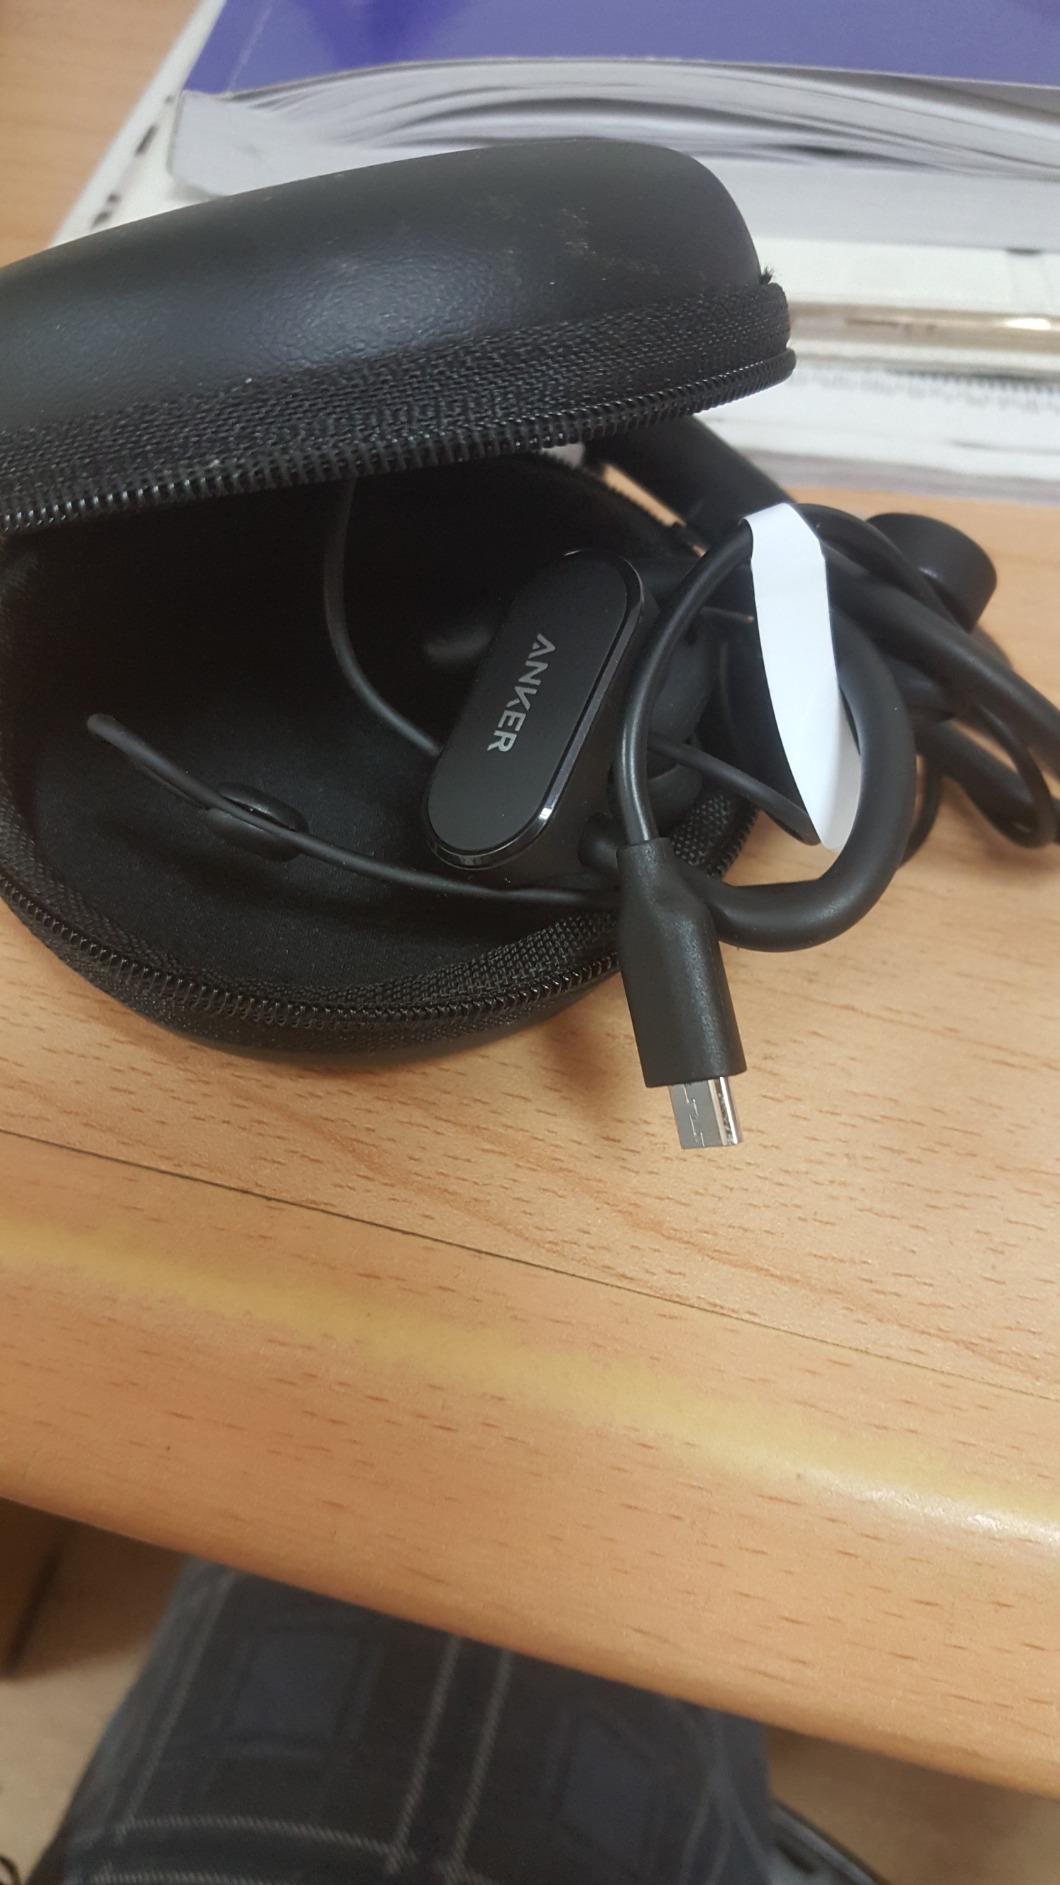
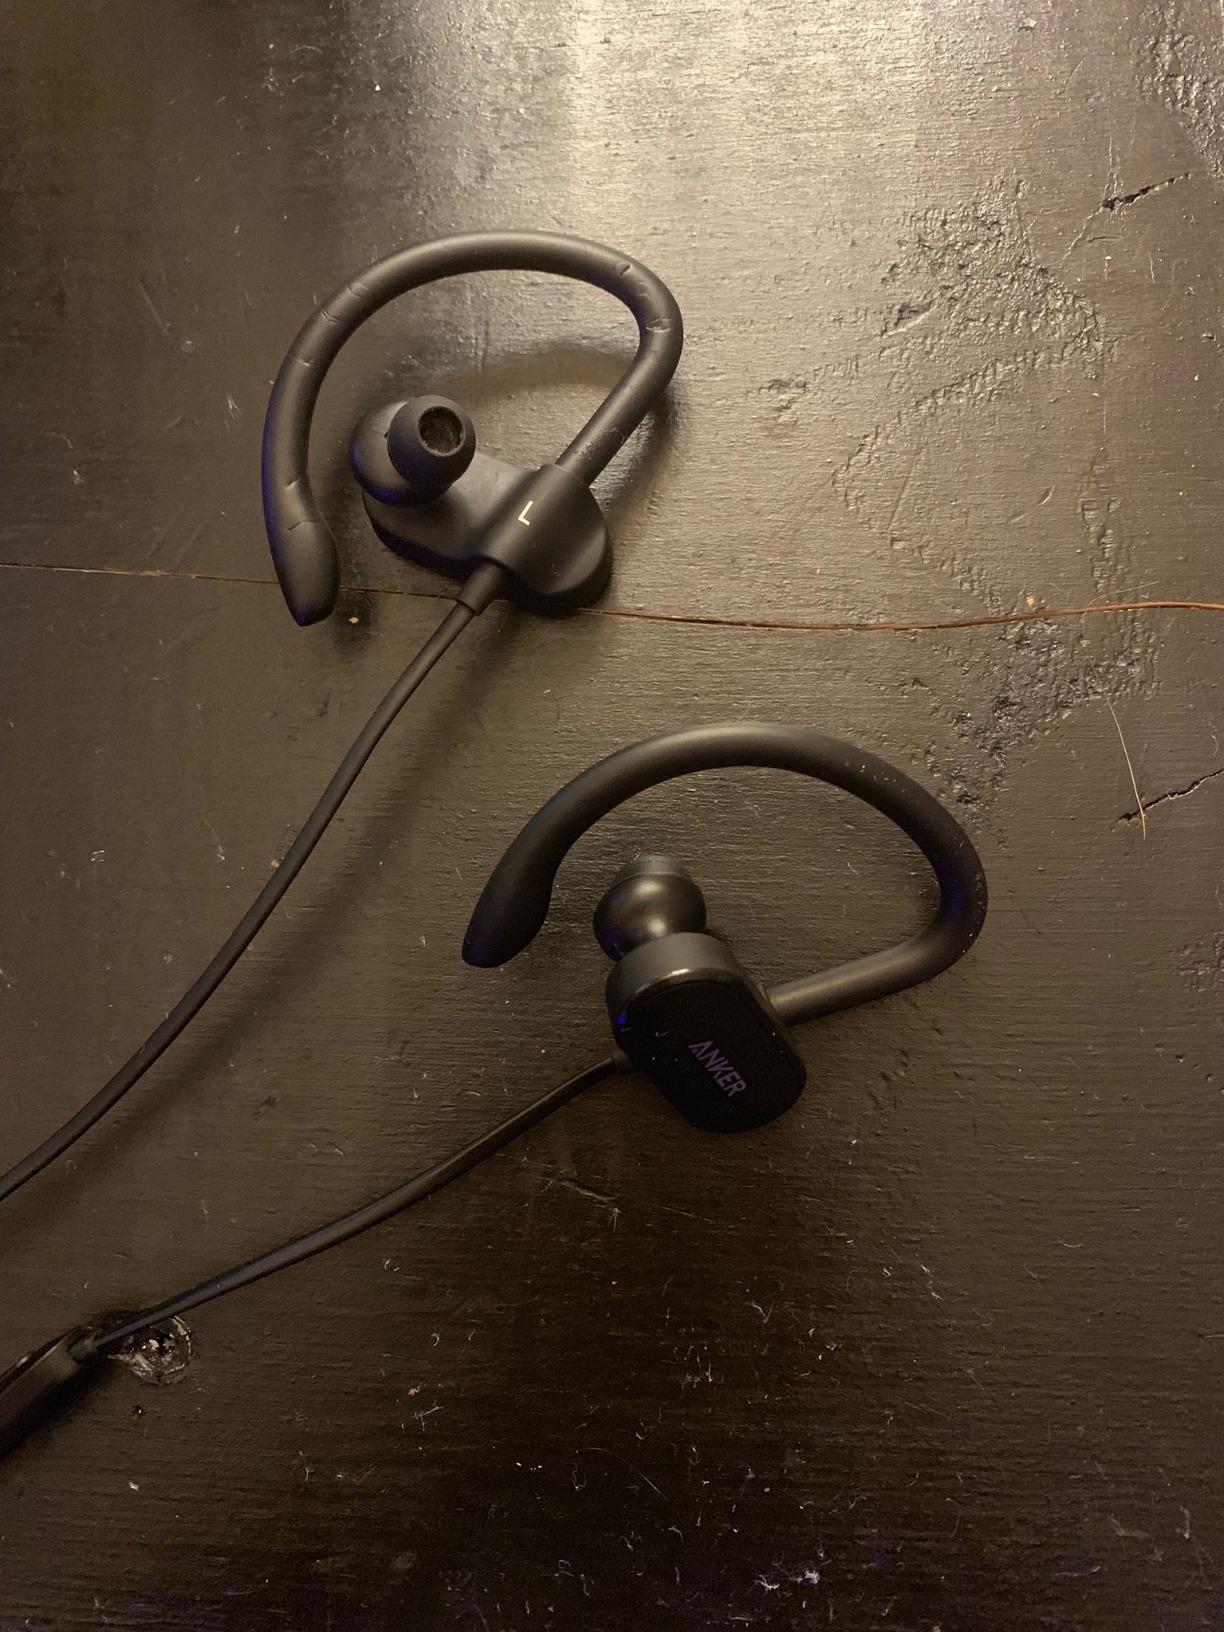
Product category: headphones
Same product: yes